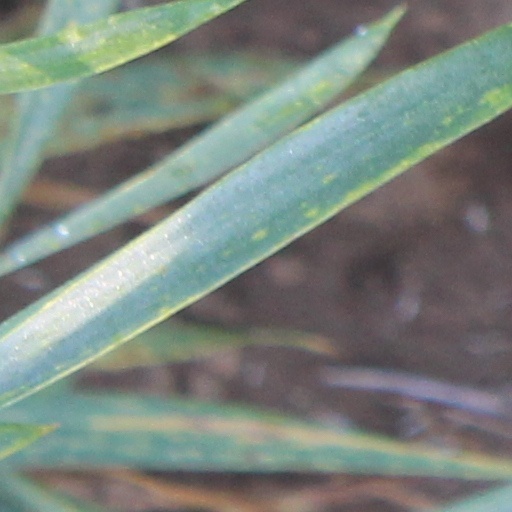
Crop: wheat